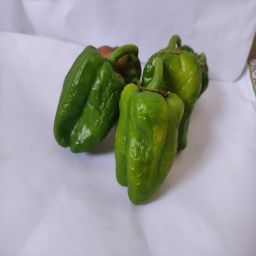
Crop: Bell Pepper
Quality: Ripe